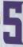
Number: 5